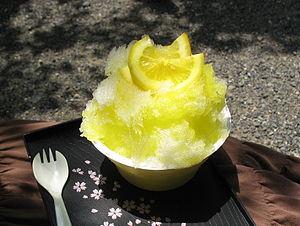
La granita est un entremets glacé typiquement sicilien. Elle est considérée comme la mère de toutes les glaces, du sorbet à la crème glacée. Il s’agit d’un liquide semi-congelé à base d’eau, de sucre, originellement de citron et jus de citron de Sicile, mais qui se décline aujourd'hui à l'orange, à l'amande, ou à la pistache de Bronte par exemple. La préparation de la granita est unique et donne une consistance ai fiocchi, et donc cet aspect de neige au produit fini, obtenu en respectant une phase précise de solidification de la solution eau et sucre. La recette ne ressemble aucunement au « granité », souvent vendu sous le nom de granita, mais qui est en fait de la glace pilée aromatisée.